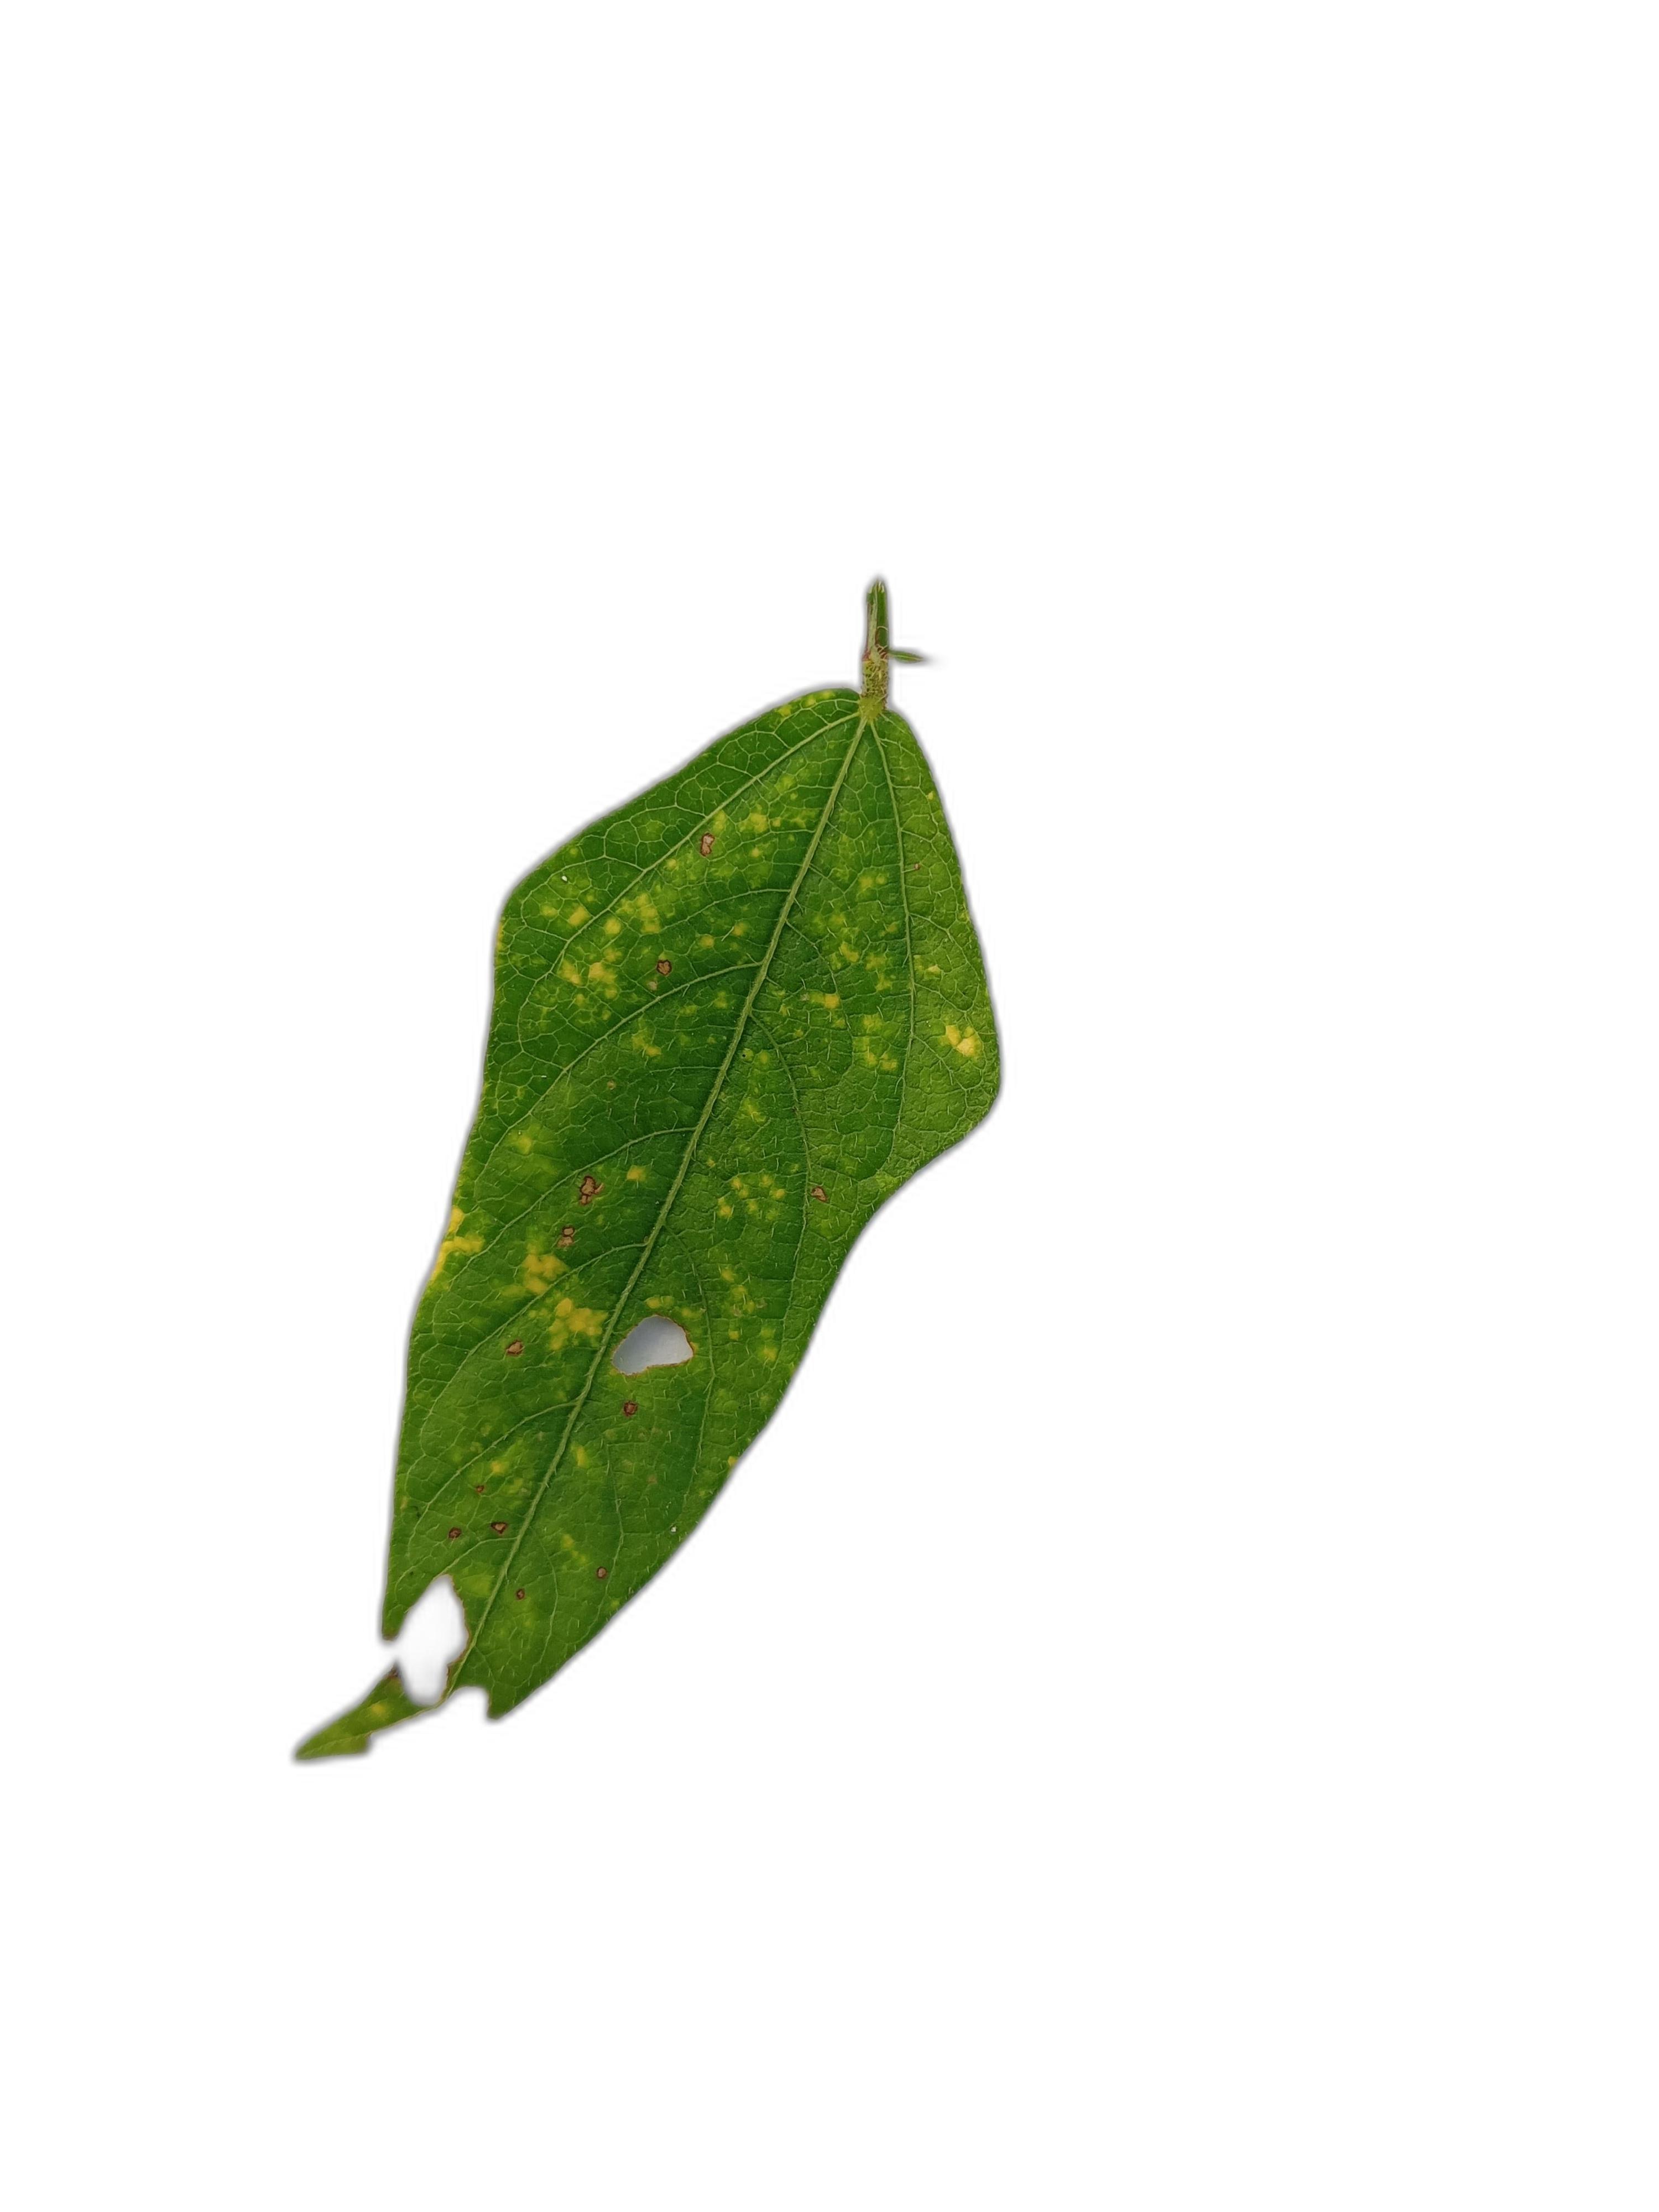
Label: Yellow Mosaic